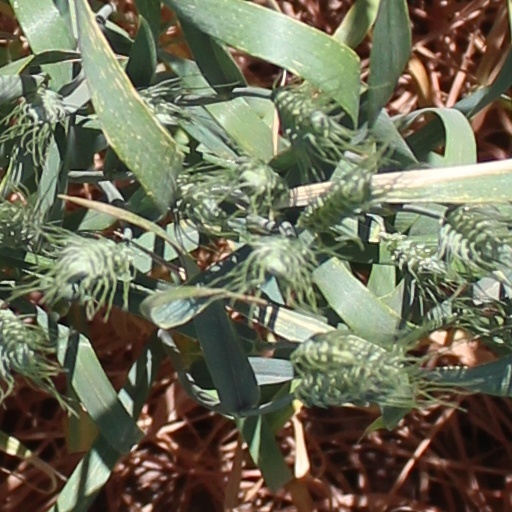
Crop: wheat